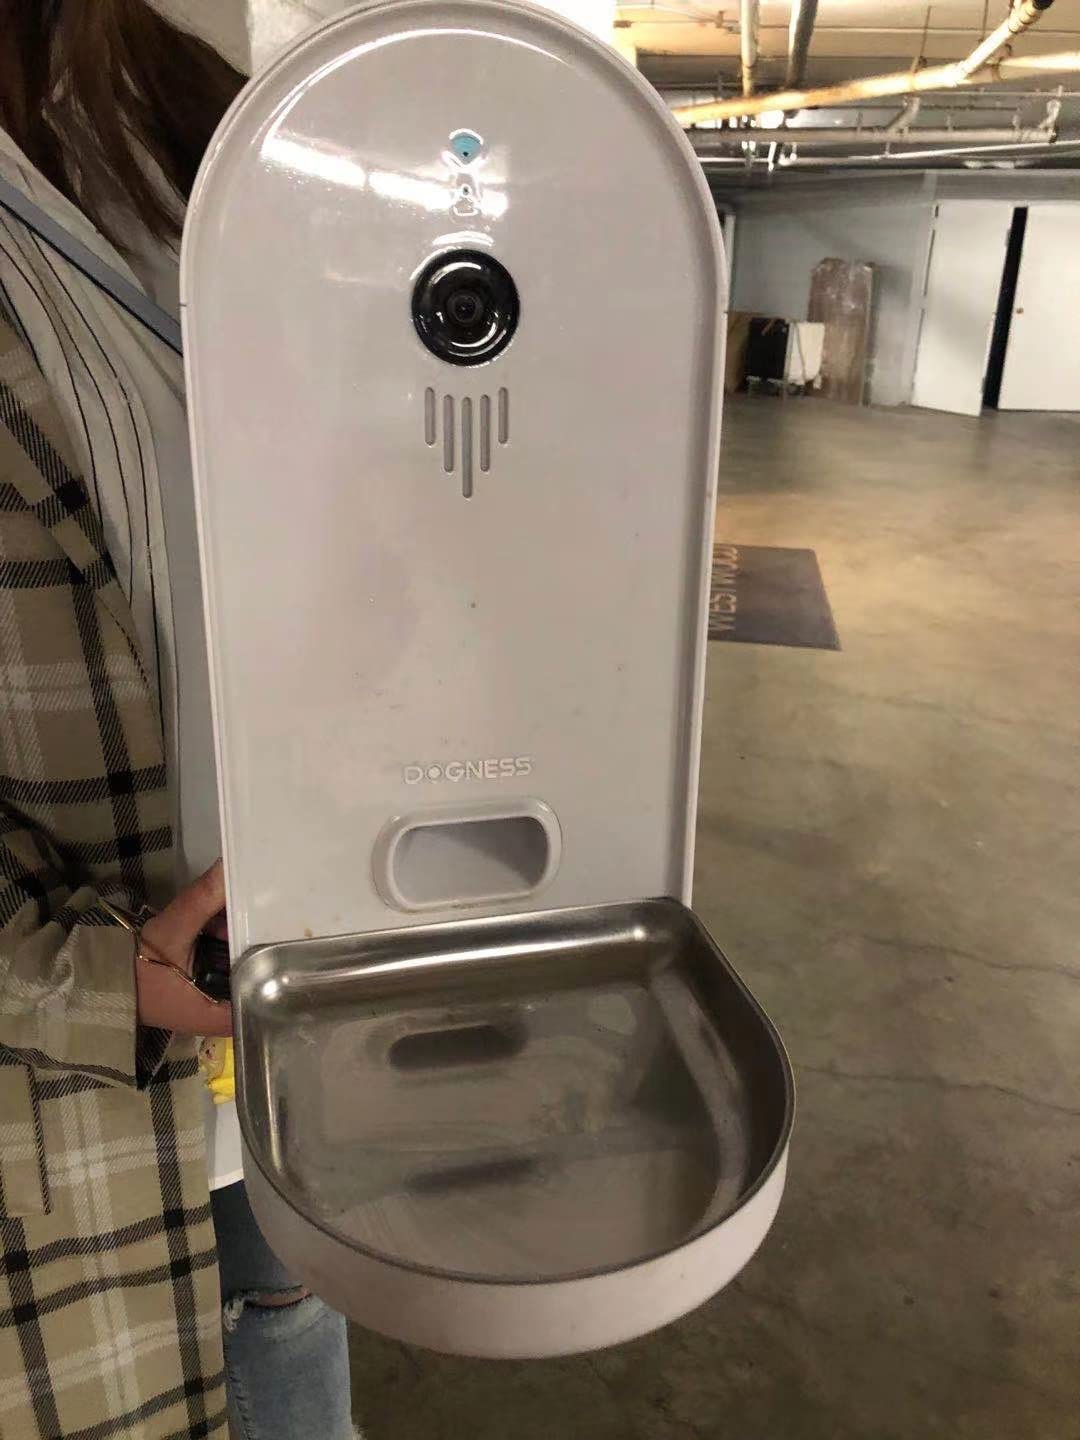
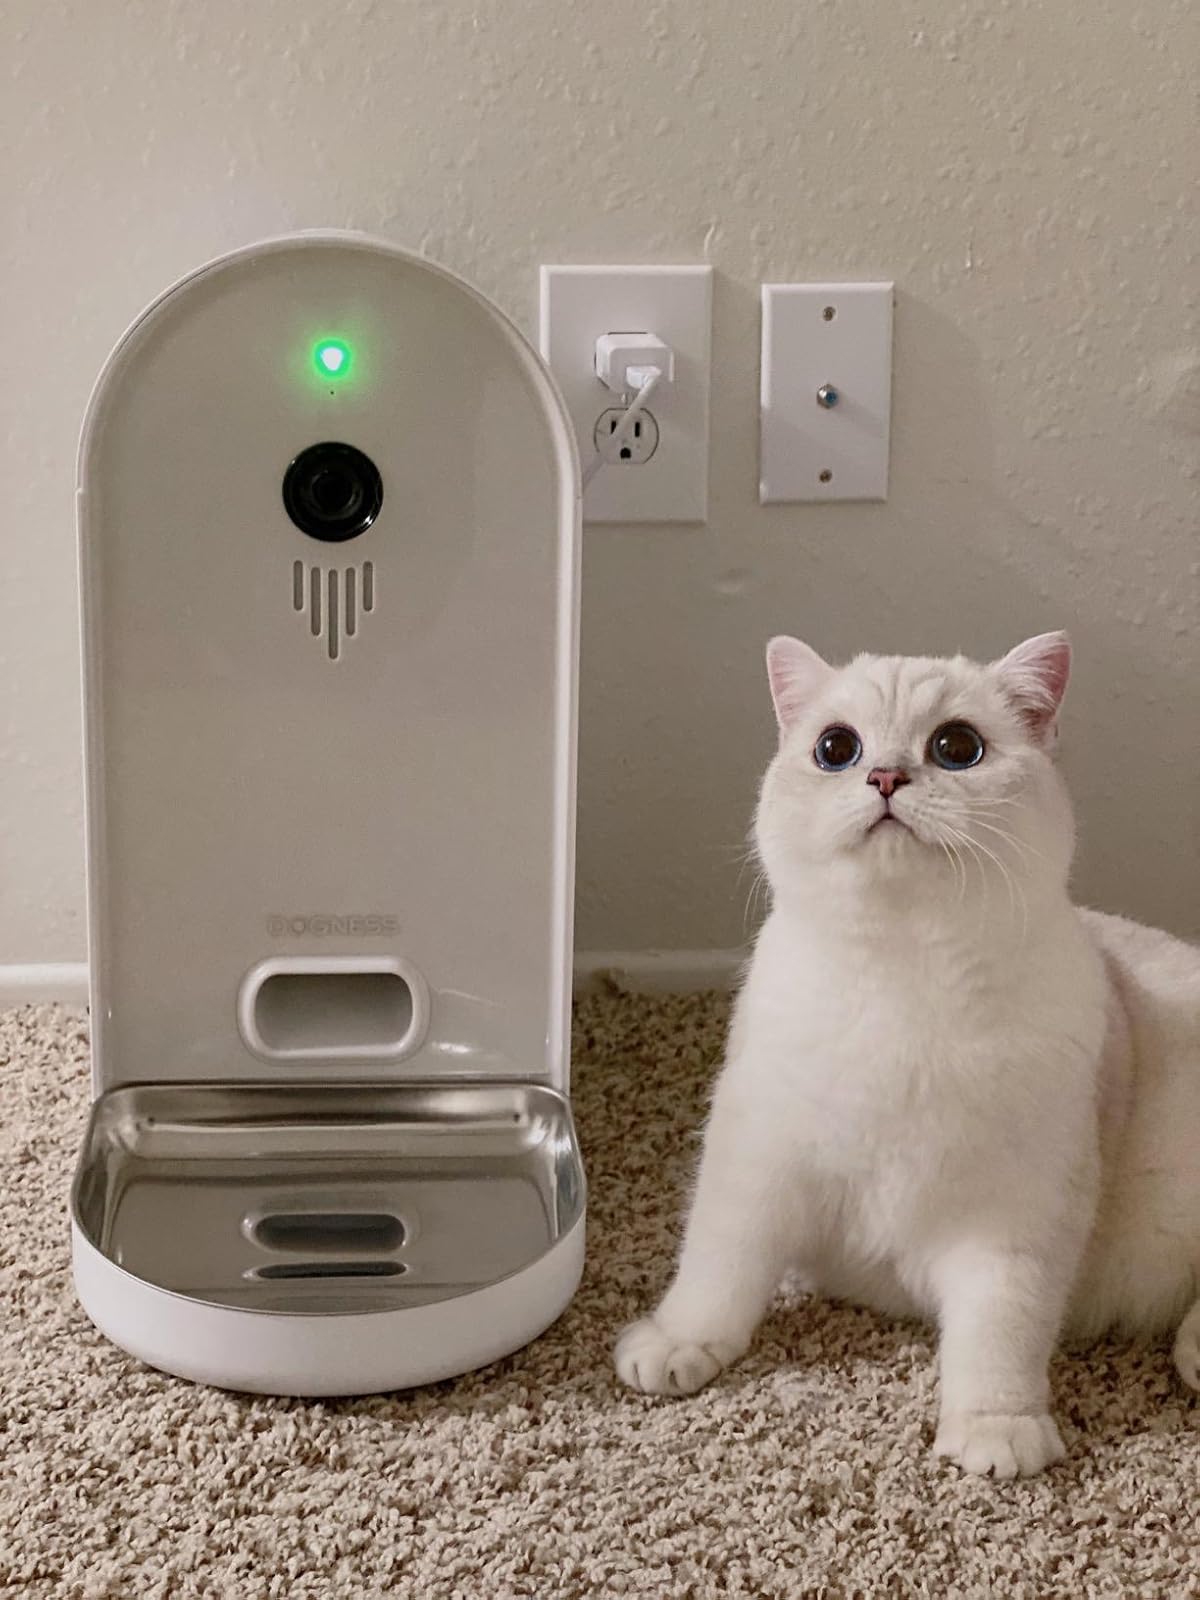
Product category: items_feeder
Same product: yes